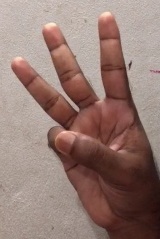
ASL sign: W